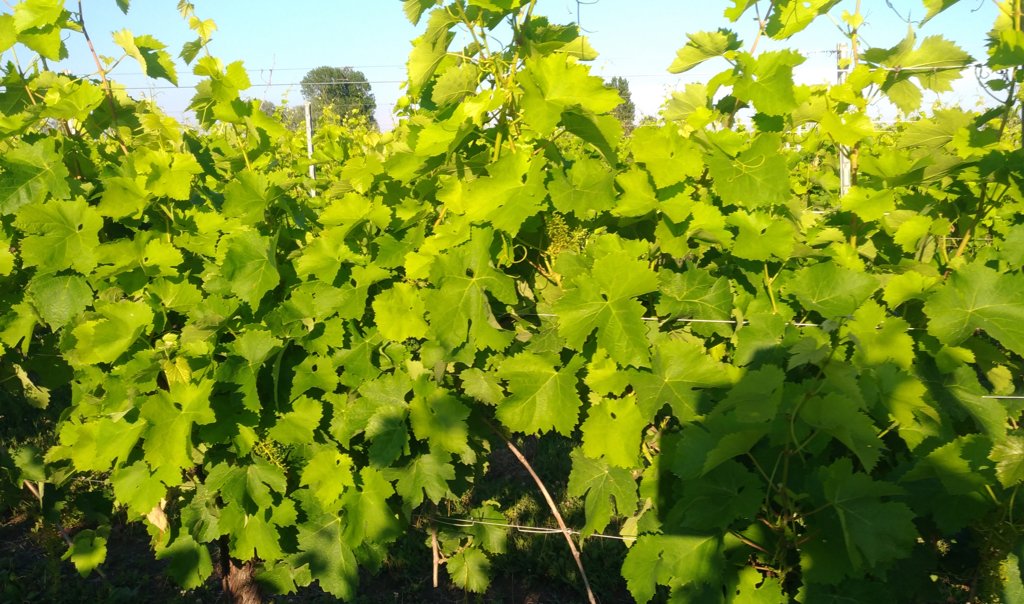
Berries visible: 0
Grape clusters: 1